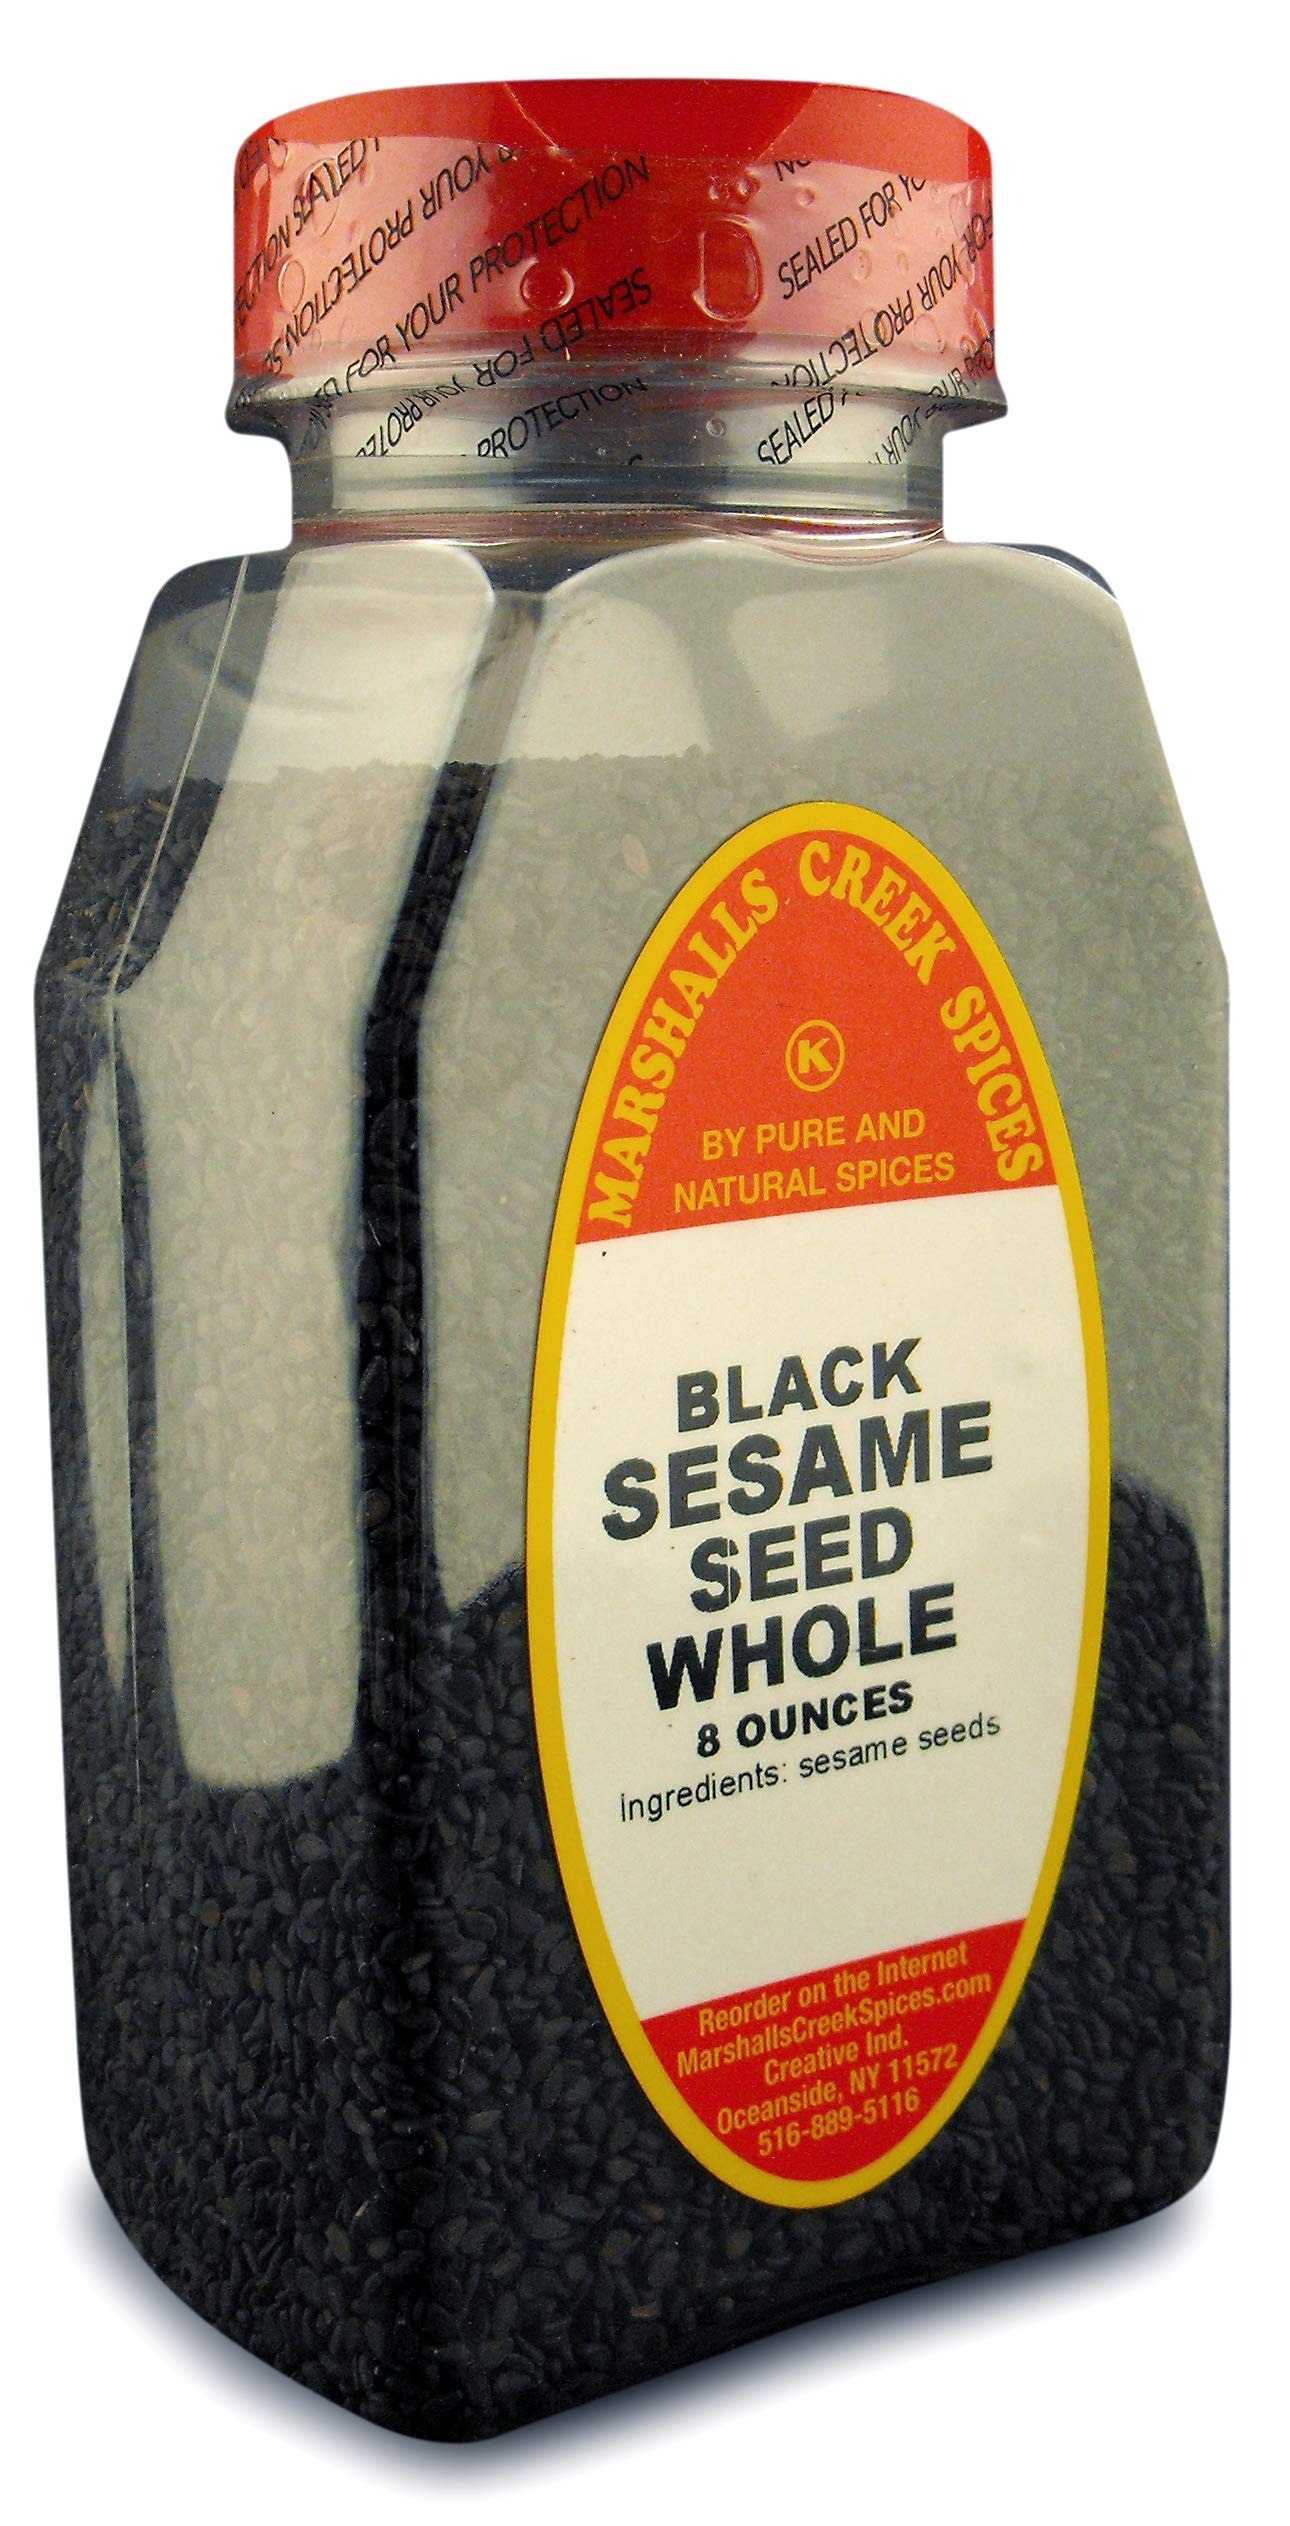
Item Name: BLACK SESAME SEEDS
Bullet Point 1: Marshalls Creek Spices buys in small quantities and packs weekly providing the freshest products possible. Fresher ingredients means more flavor and a longer shelf life.
Bullet Point 2: No Fillers - No MSG
Bullet Point 3: No MSG - All Natural - Kosher
Bullet Point 4: Our Store On Amazon. Copy & Paste https://www.amazon.com/stores/page/78253499-C1B3-4400-8F47-54B4E41C13D1
Bullet Point 5: Flat Rate Shipping Per Order. No Limit
Product Description: 8 ounce jar of black sesame seeds whole Ingredients: sesame seeds
Value: 8.0
Unit: Oz

Price: 13.225